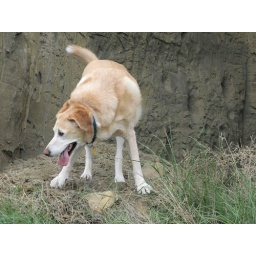
Blue by the sand bluffs at the lake in North Dakota.